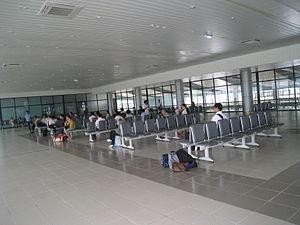
L'aéroport de Đồng Hới est un aéroport vietnamien situé à 6 km au nord du centre de la ville de Đồng Hới - le chef-lieu de la province de Quảng Bình -, à 40 km au sud du parc national Phong Nha - Kẻ Bàng.